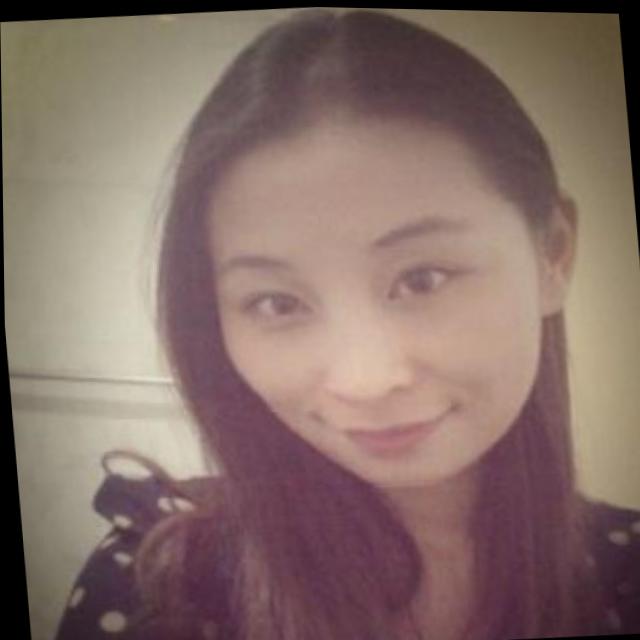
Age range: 21-44